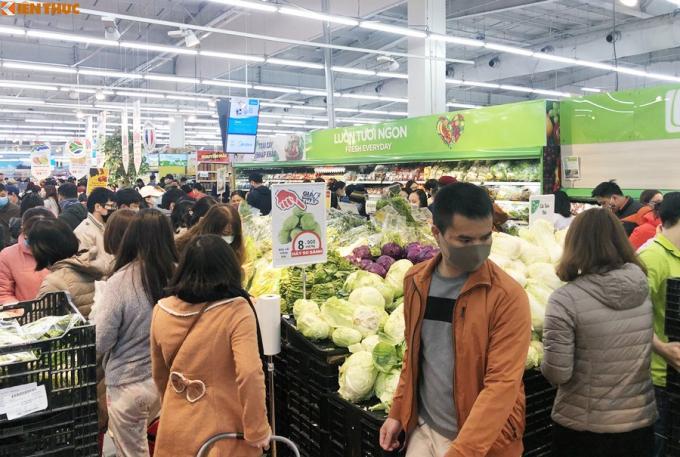
có nhiều người xuất hiện ở khu vực bán rau củ quả